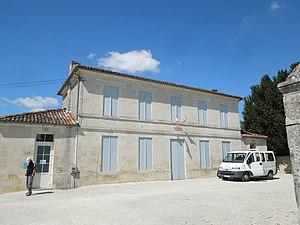
Neuillac est une commune du sud-ouest de la France située dans le département de la Charente-Maritime. Ses habitants sont appelés les Neuillacais et les Neuillacaises.